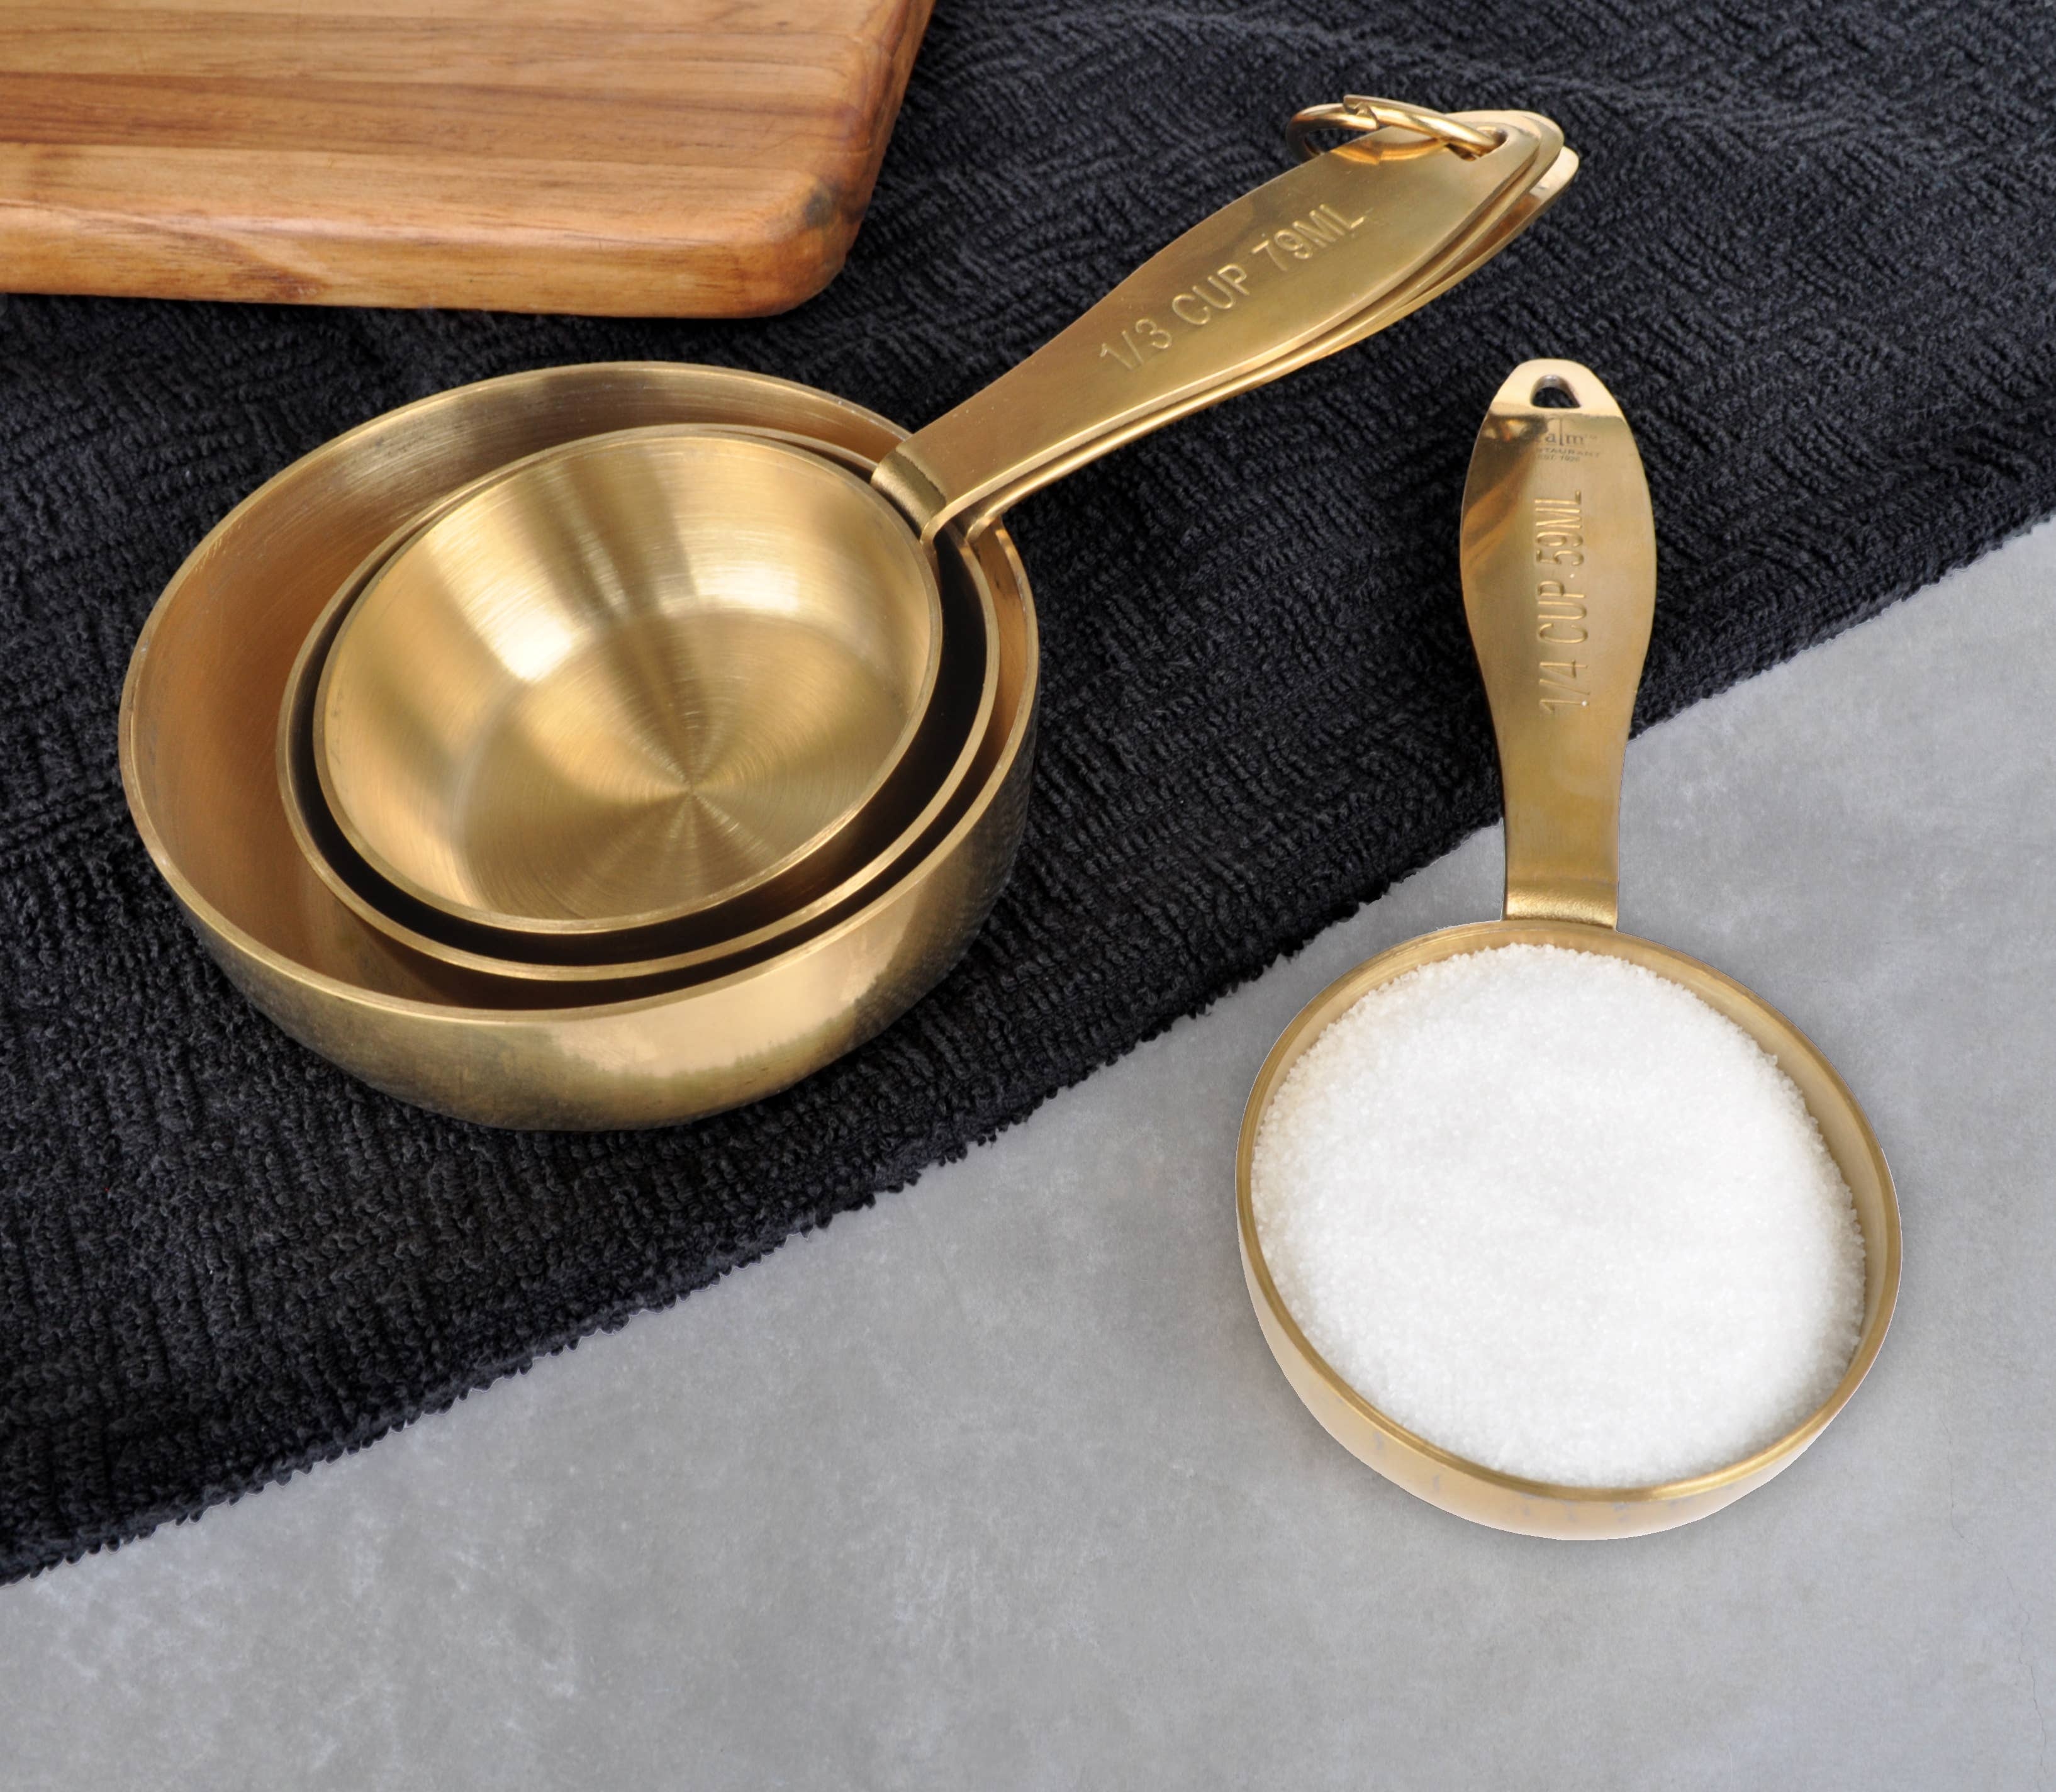
Gold Measuring Cups Set of 4
Brand: Port Style Enterprises Canada
Too beautiful to keep stashed away in a drawer, our stainless steel measuring cup set in gold will lead the way. The gleaming set includes 1/4 cup, 1/3 cup, 1/2 cup, and 1 cup nesting measuring cups, all linked by a removable ring. Beautify your baking process with upgraded essential tools that are a joy to use 20.3x10.1x5.7cm/8x4x2.2"
Category: Home & Garden > Kitchen & Dining > Kitchen Tools & Utensils > Measuring Cups & Spoons > Measuring Cups